List of minor characters in the Alice series

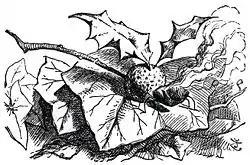
The Snap Dragonfly

The Bread-and-Butterfly is an insect from "Through the Looking-Glass and What Alice Found There". Its name and form is a pun on bread and butter. Its wings are thin slices of bread-and-butter, with a crust as its body and a lump of sugar as its head. It lives on weak tea with cream in it.